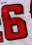
Number: 6